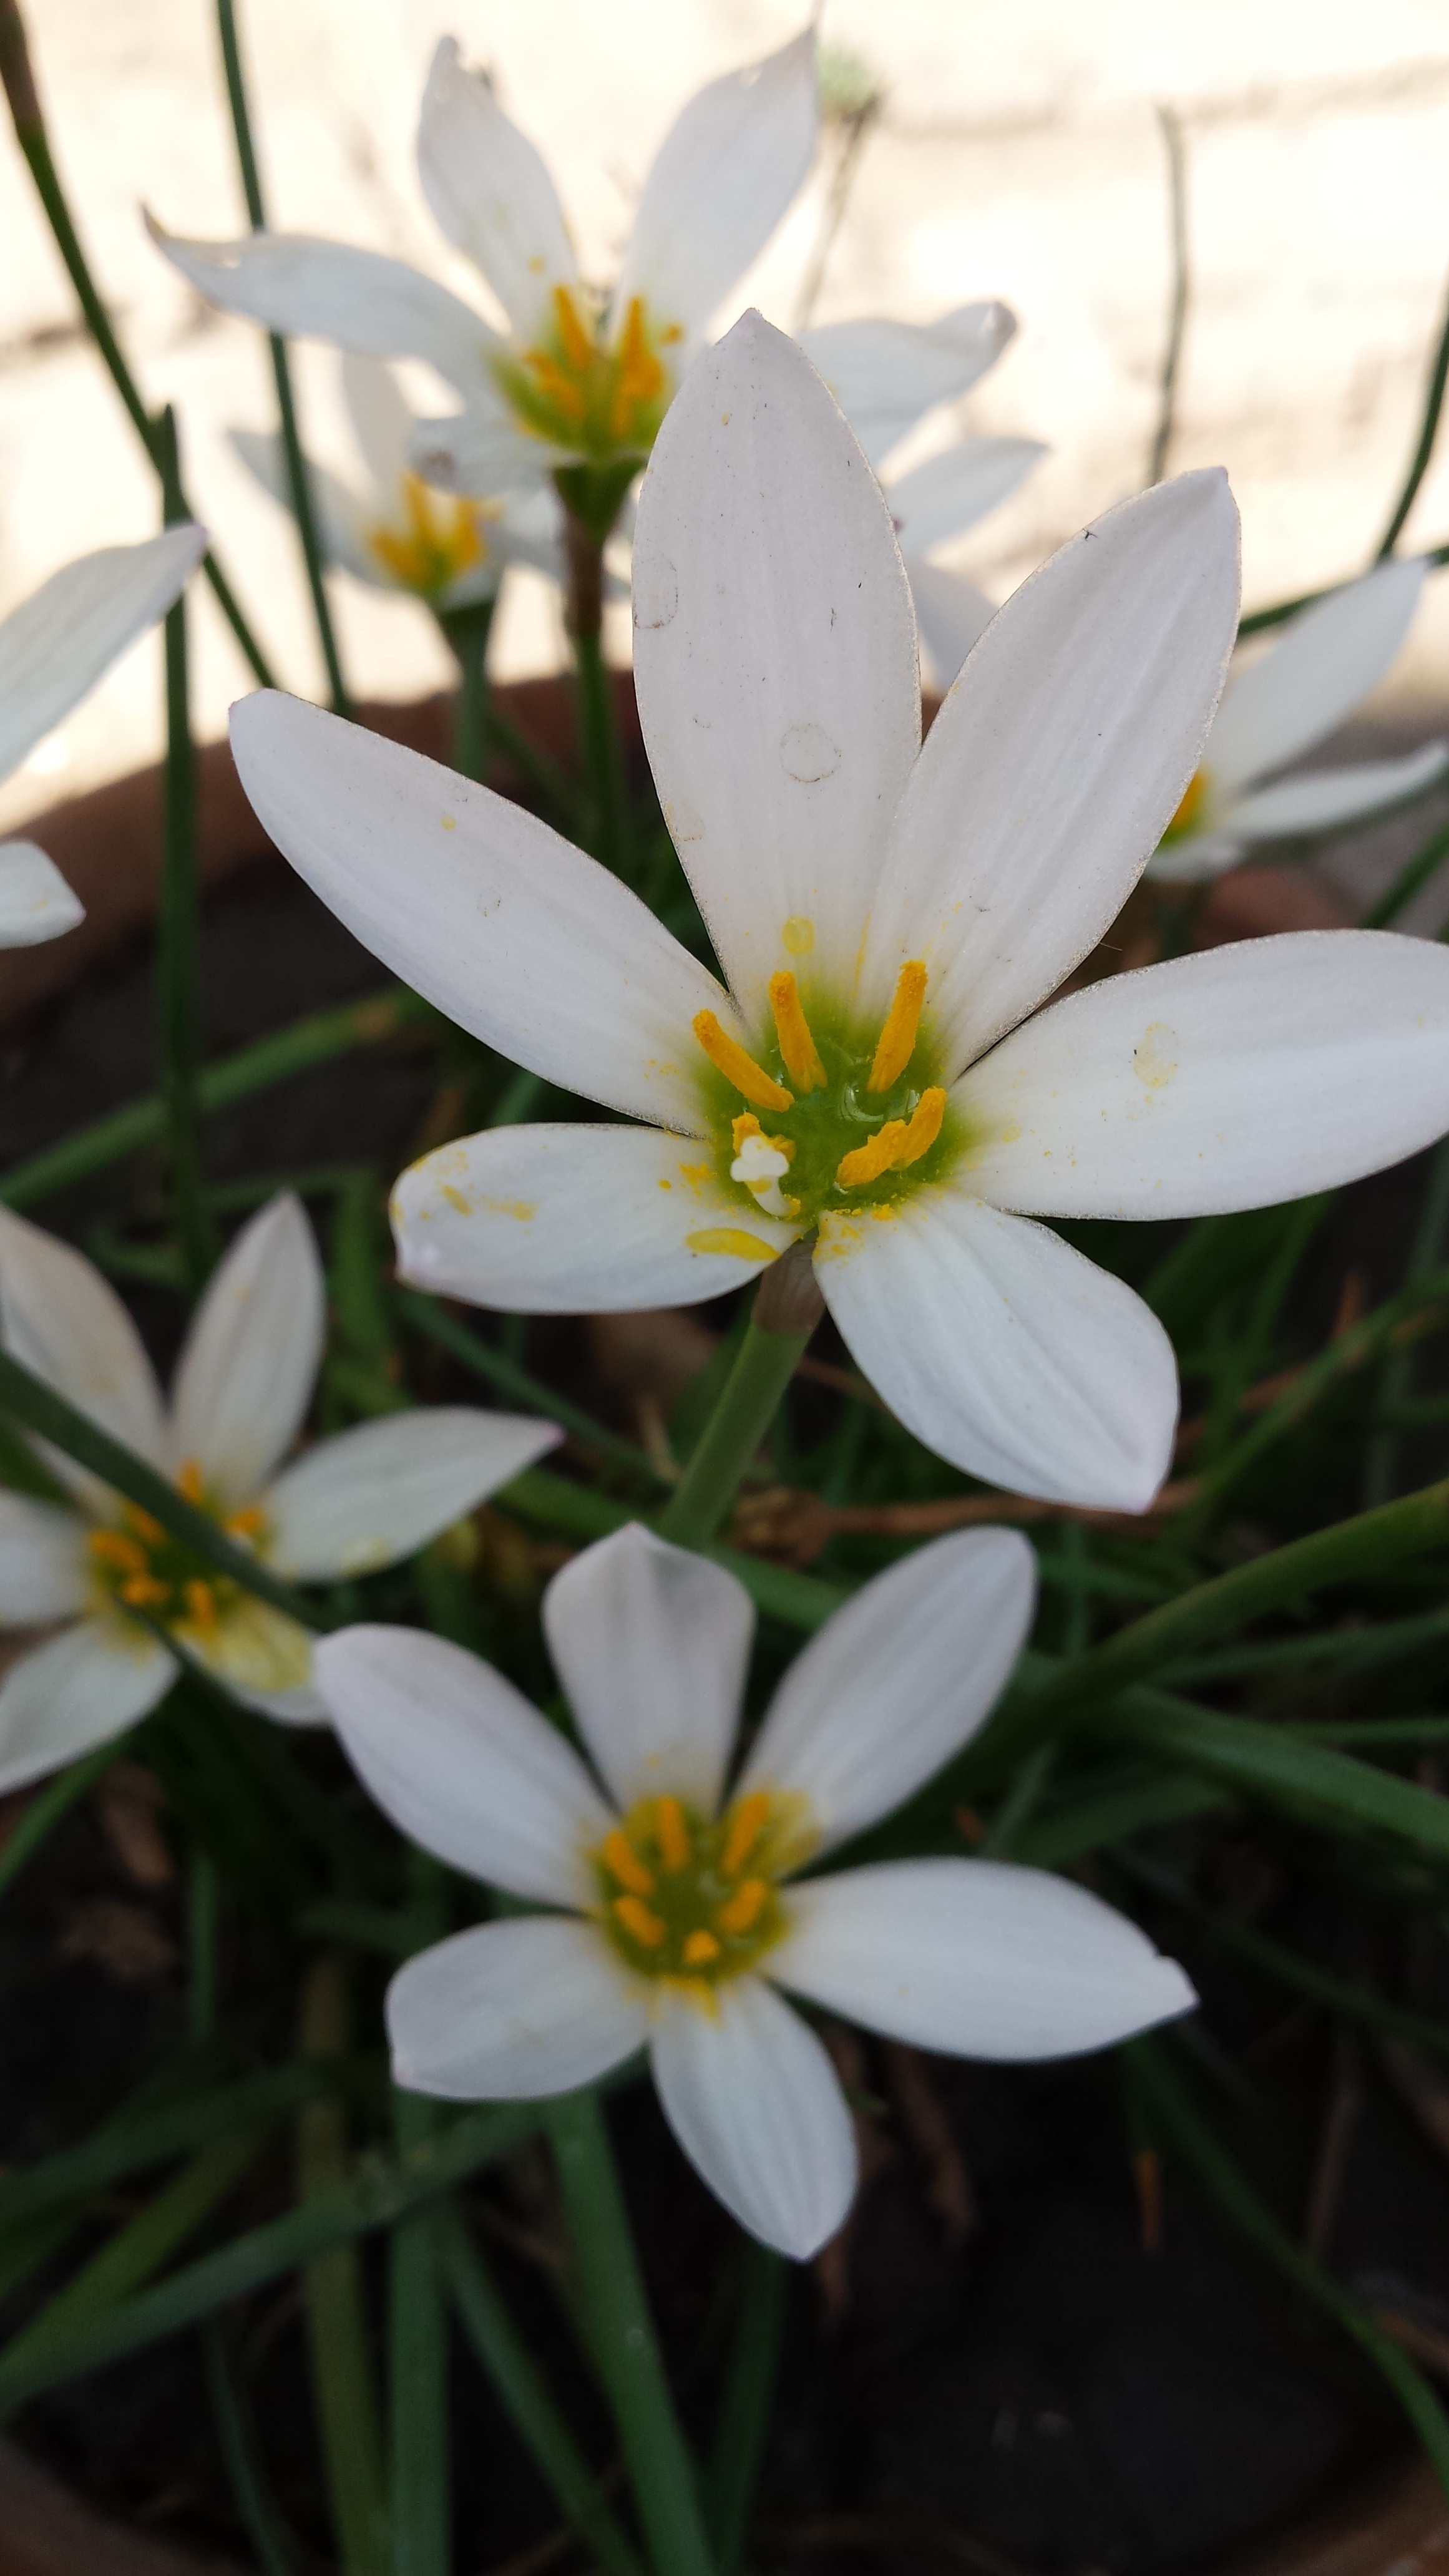
blossom, plant, flower, petal, autumn, botany, garden, flora, wildflower, flowers, crocus, white flowers, flowering plant, land plant